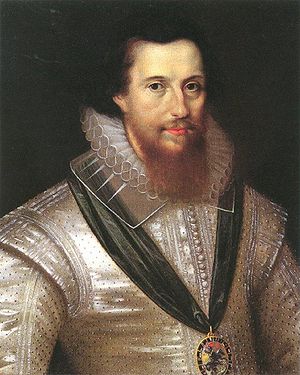
Robert Devereux, 2. jarl af Essex
Robert Devereux, 2. jarl af Essex var en engelsk statsmand, søn af Walter Devereux, 1. jarl af Essex og Lettice Knollys, far til Robert Devereux, 3. jarl af Essex.